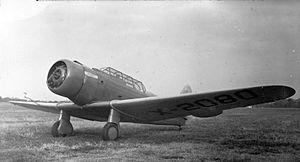
Le North American NA-16 est le premier avion d'entraînement construit par North American Aviation. Cet aéronef est le premier d'une série d'avions d'entraînement plus ou moins similaires qui sont construits à plus de 17 000 exemplaires. Son fuselage est constitué de tubes d'acier recouvert de tissu ; toutefois, les versions ultérieures sont dotées de structures monocoques en aluminium.